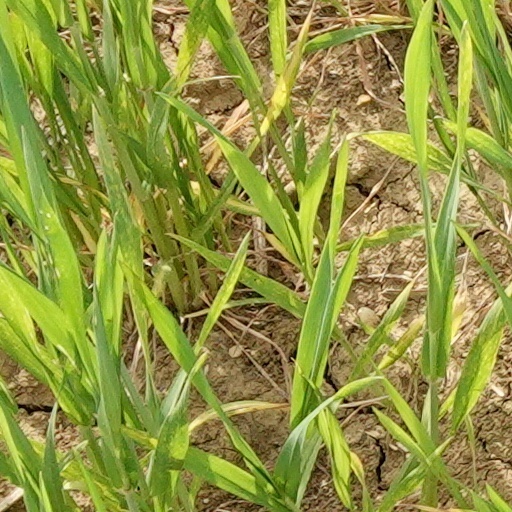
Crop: wheat